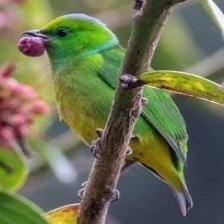
Species: GOLDEN CHLOROPHONIA
Scientific name: CHLOROPHONIA CALLOPHRYS